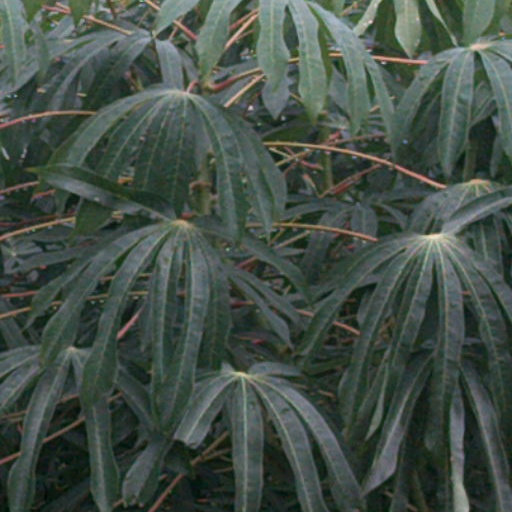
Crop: cassava